Gravesend, New South Wales

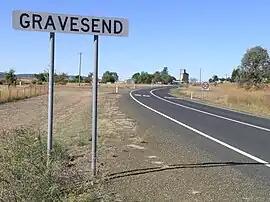
Gwydir Highway, Gravesend

Gravesend is a village on the North West Slopes of New South Wales, Australia. The town is located 25 km west of Warialda on the Gwydir Highway near the Gwydir River and in the Gwydir Shire local government area, north of the state capital, Sydney. At the , Gravesend and the surrounding area had a population of 299. The village is situated at an elevation of approximately 275 metres (904 feet).